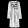
Label: Dress